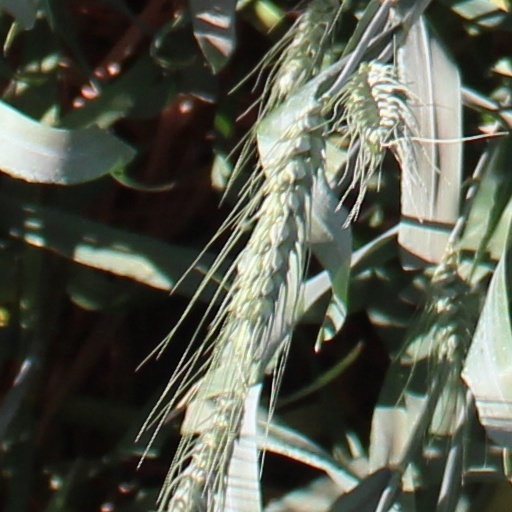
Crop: wheat